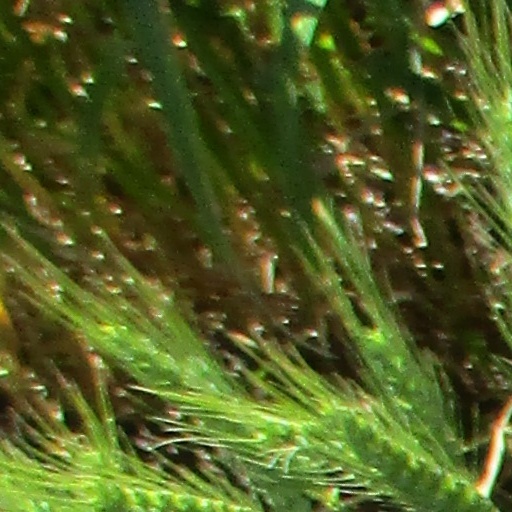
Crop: wheat